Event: Nepal Earthquake
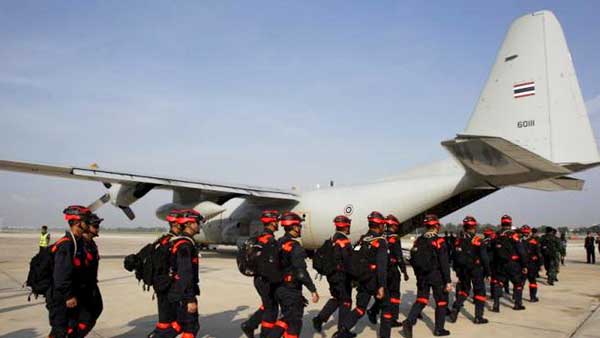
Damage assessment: no_damage